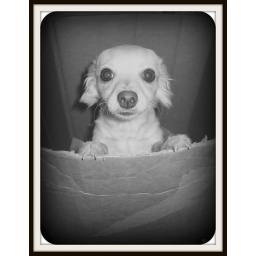
little boy is going to get packed up in a box